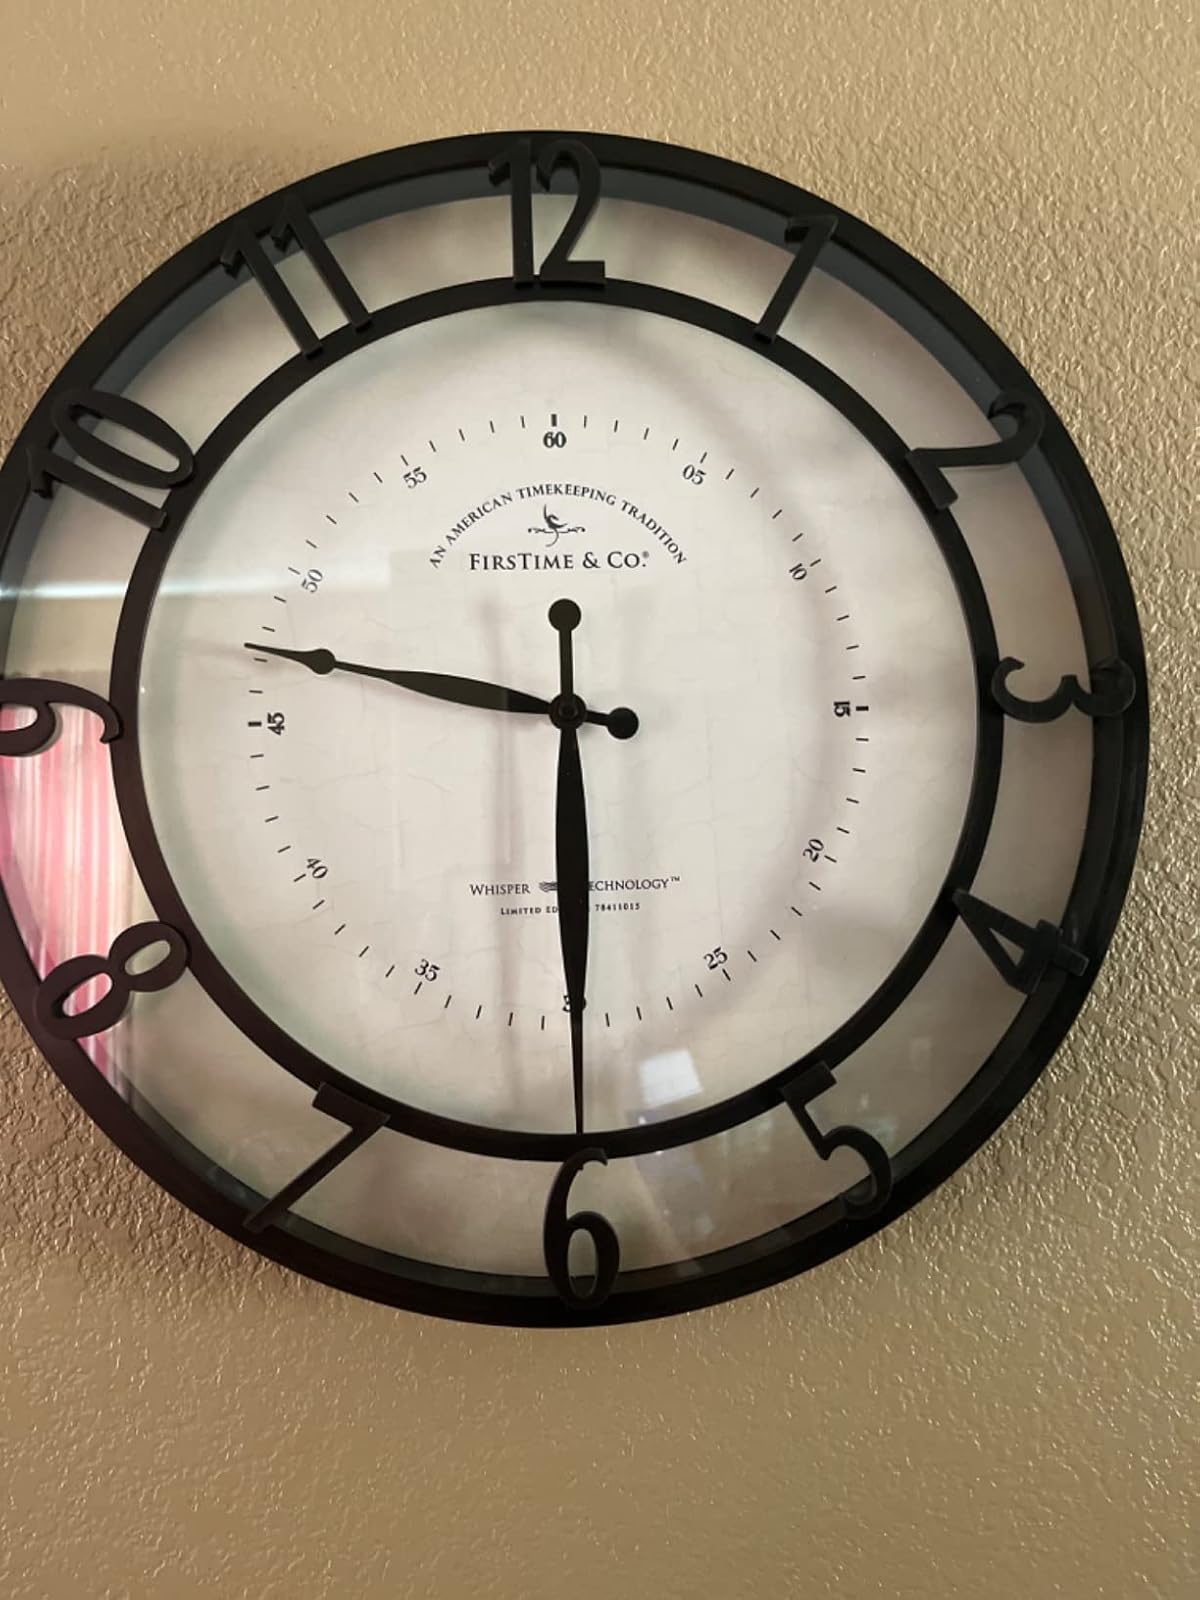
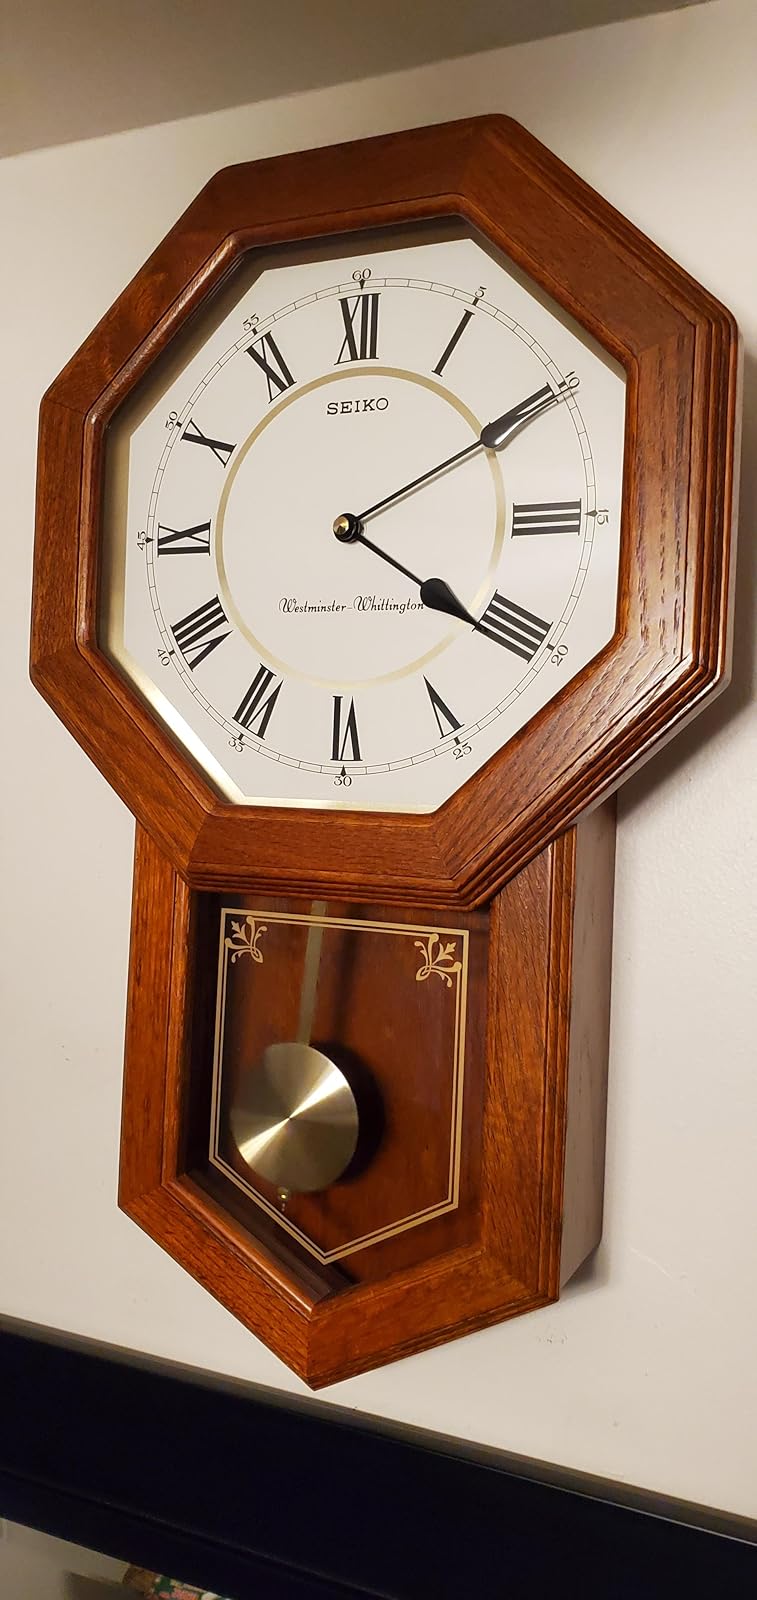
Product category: clock
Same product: no